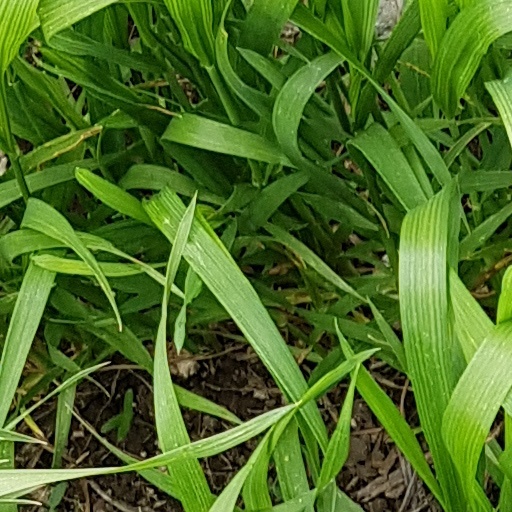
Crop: wheat